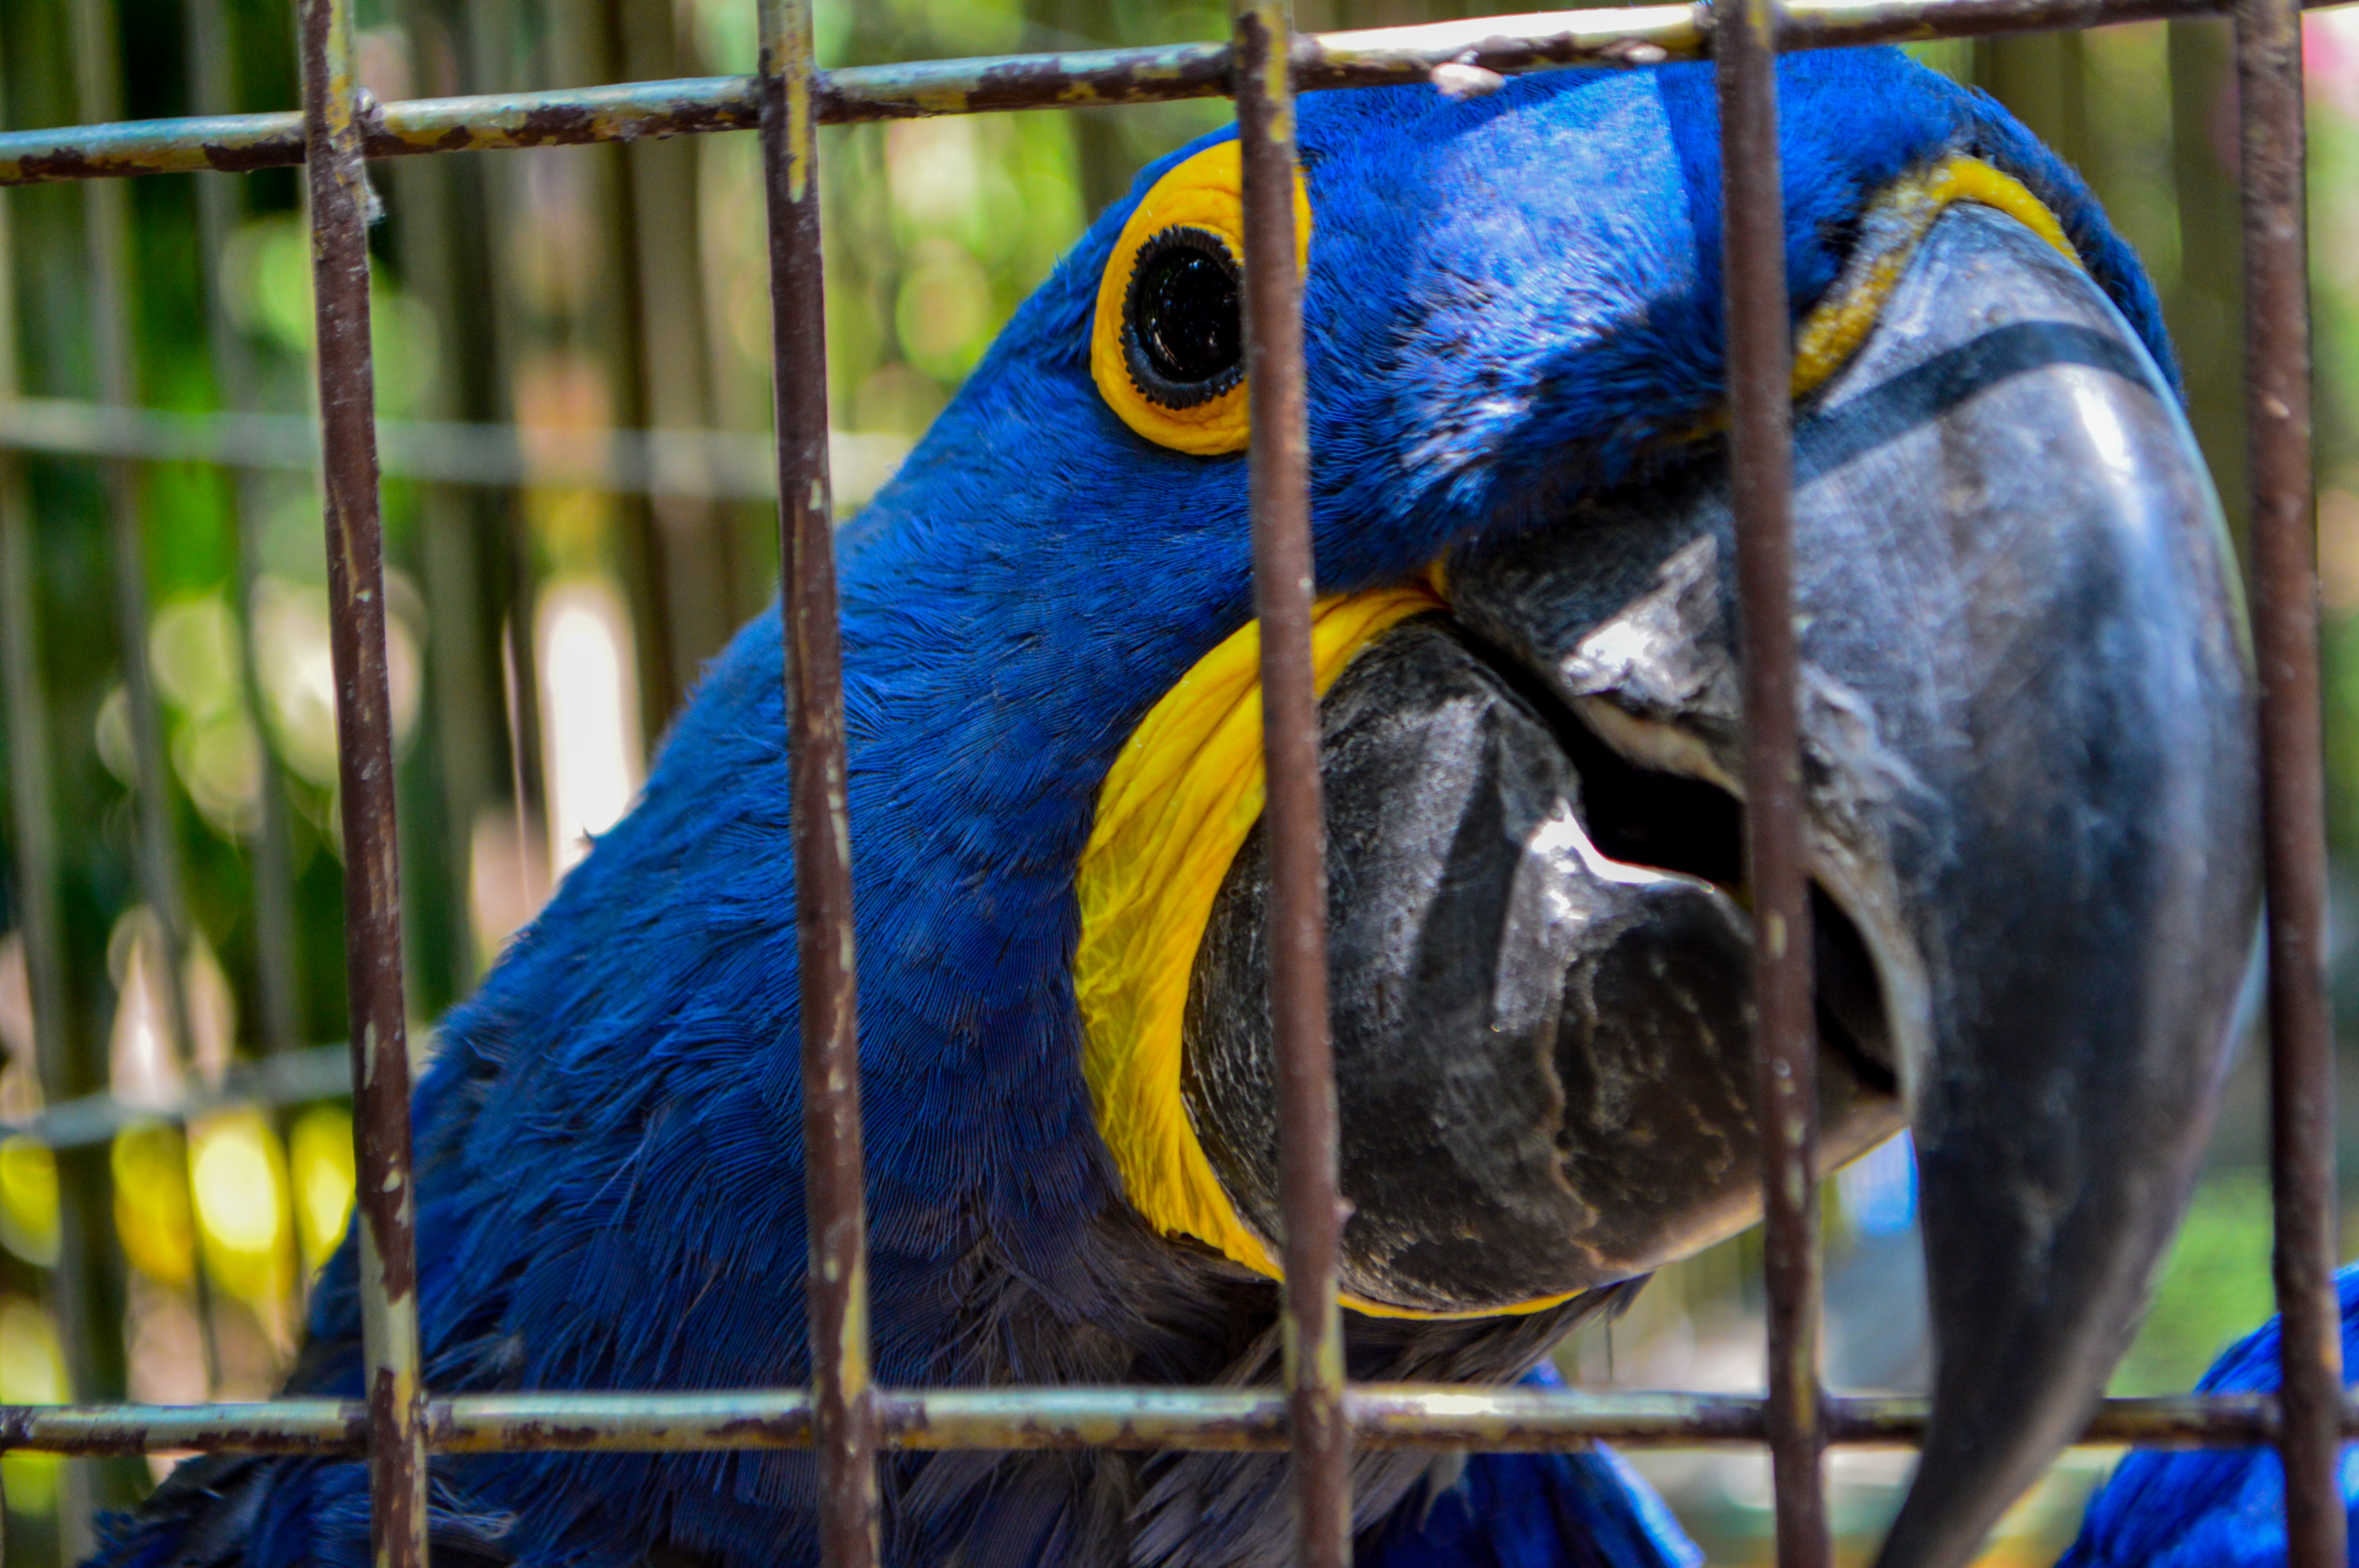
macaw, animal, cage, colors, nature, bird, blue, tropical, wild, zoo, vertebrate, beak, parrot, wildlife